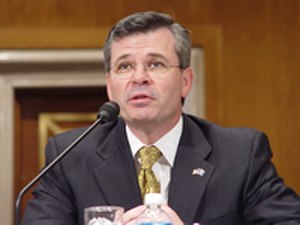
Ernie Fletcher
Ernie Fletcher
Ernest Lee Fletcher er en amerikansk politiker for det republikanske parti. Han er nuværende guvernør i delstaten Kentucky, et embede han har haft siden 2003. Fletcher tabte valget i 2007, og vil fratræde i januar 2008.